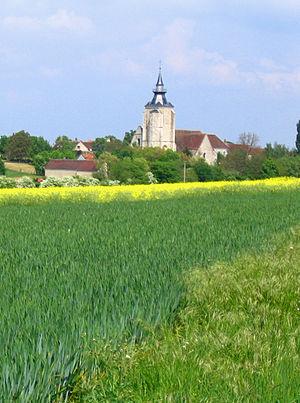
Poilly-sur-Tholon est une commune française située dans le département de l'Yonne en région de Bourgogne-Franche-Comté.